Roland Doré (sculptor)

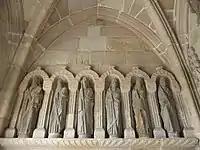
Some of Doré's sculptures of the twelve apostles in the porch of the Saint-Efflam church at Plestin-les-Grèves

This church in Plougar has a calvary in its graveyard sculpted by Yann Larhantec with statues of the Virgin Mary and St John on either side of the Cross bearing the crucified Jesus. Doré's standing statue of John the Evangelist is positioned nearby.